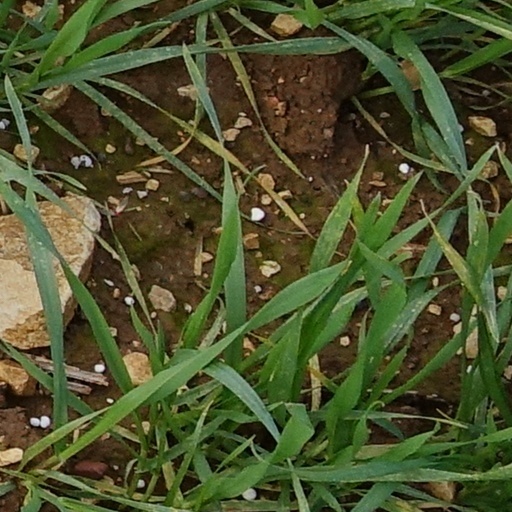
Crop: wheat